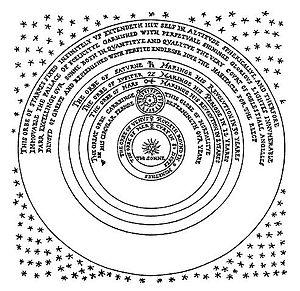
Système solaire selon Thomas Digges